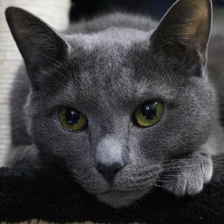
Label: animals